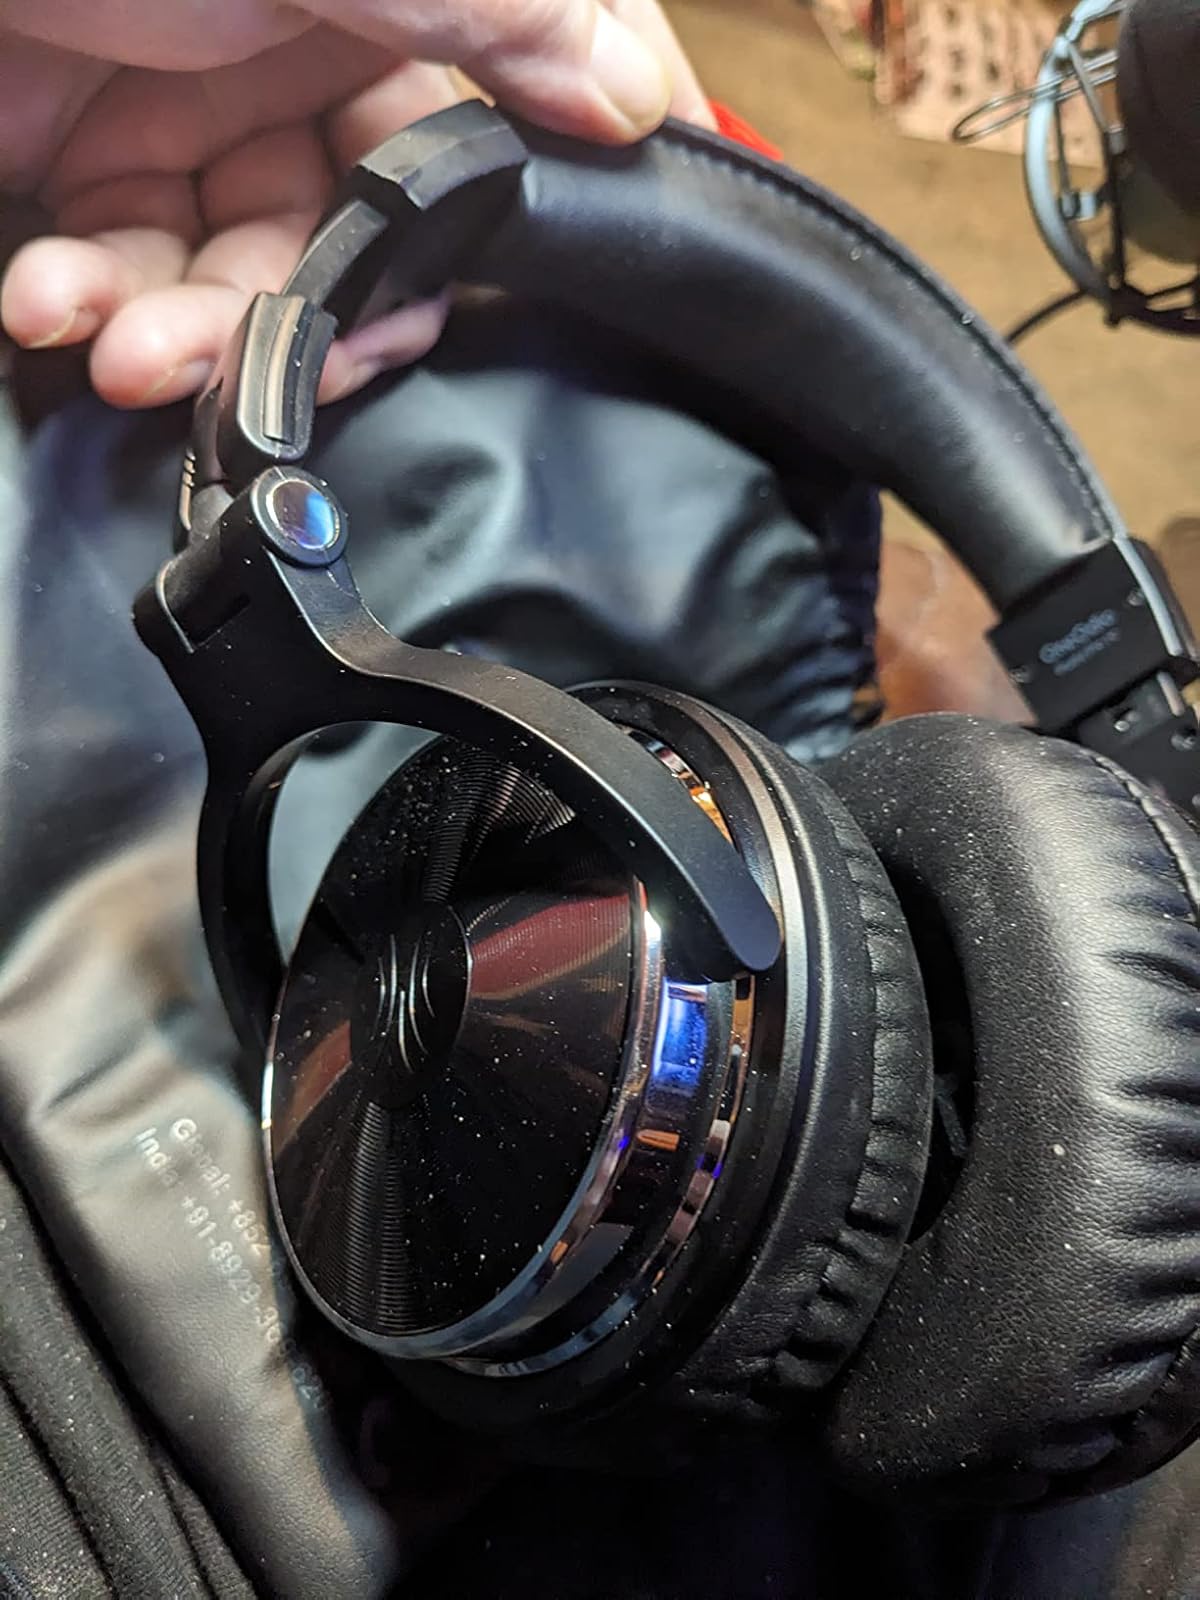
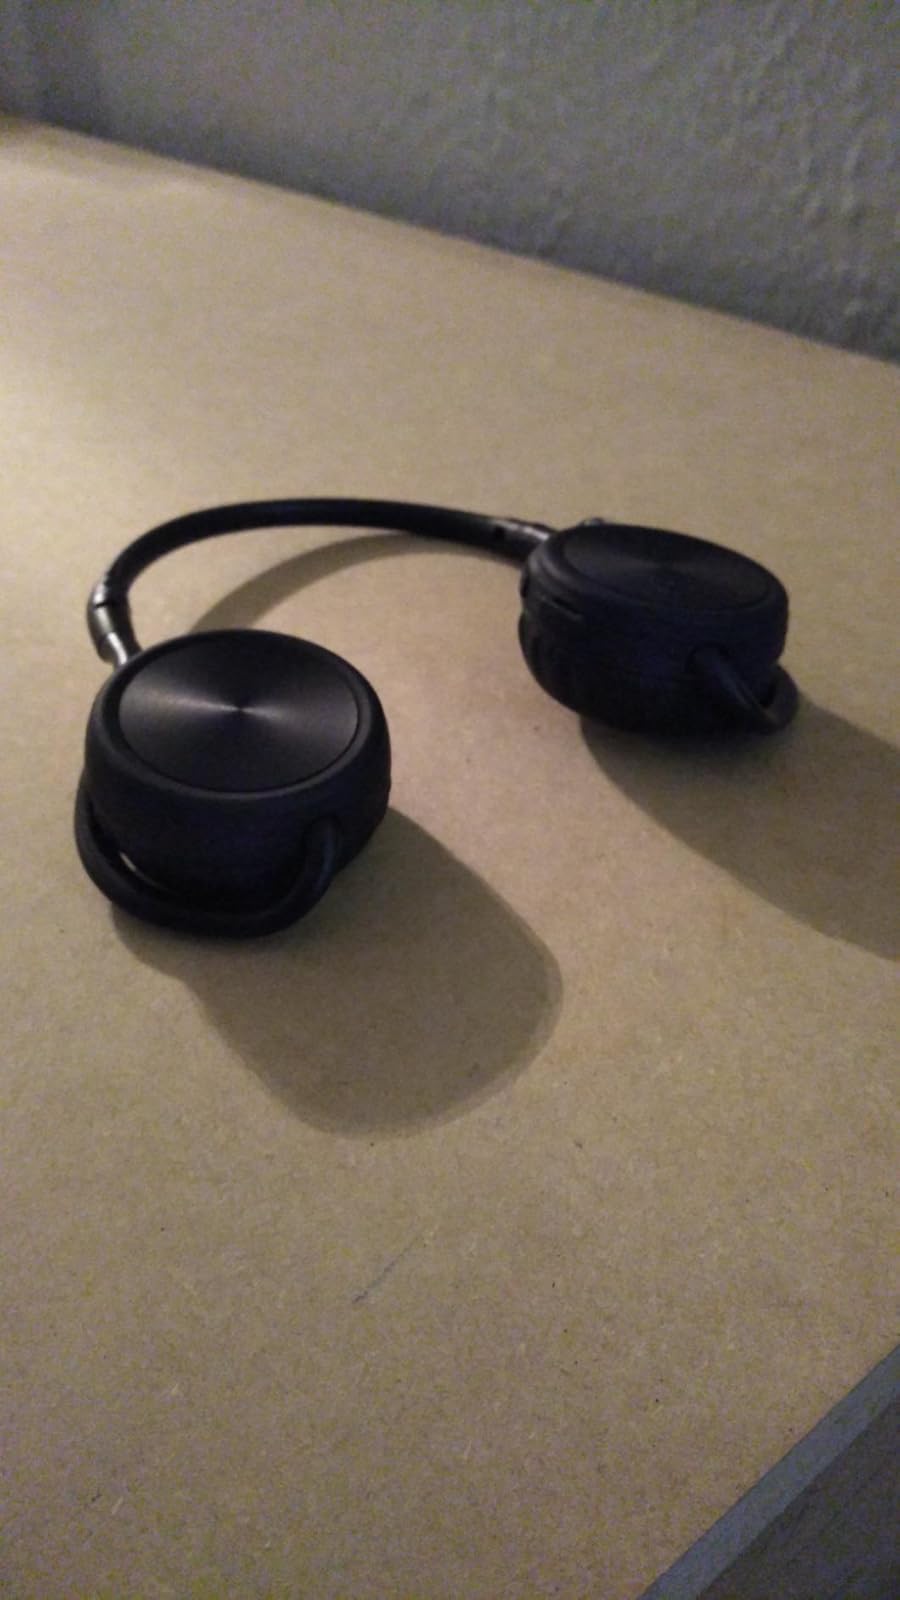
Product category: headphones
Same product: no